Dheeraj Dhoopar

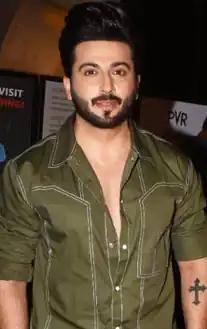
Dhoopar in 2023

Dheeraj Dhoopar (born 20 December 1984) is an Indian actor and model who appears in Hindi television. He is best known for his portrayal of Prem Bharadwaj in "Sasural Simar Ka" and Karan Luthra in "Kundali Bhagya" for which he received several awards including Gold Awards and Indian Television Academy Awards for Best Actor Male (Popular).